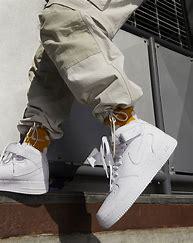
Brand: Nike
Model: 1 Mid